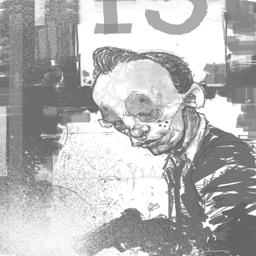
never - seen concept art reveals the terrifying origins of person